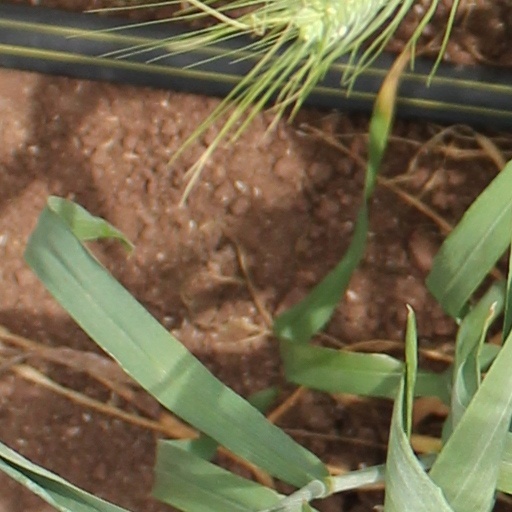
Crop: wheat